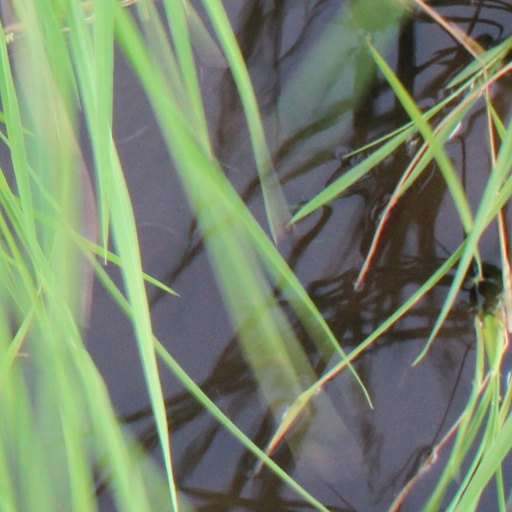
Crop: rice